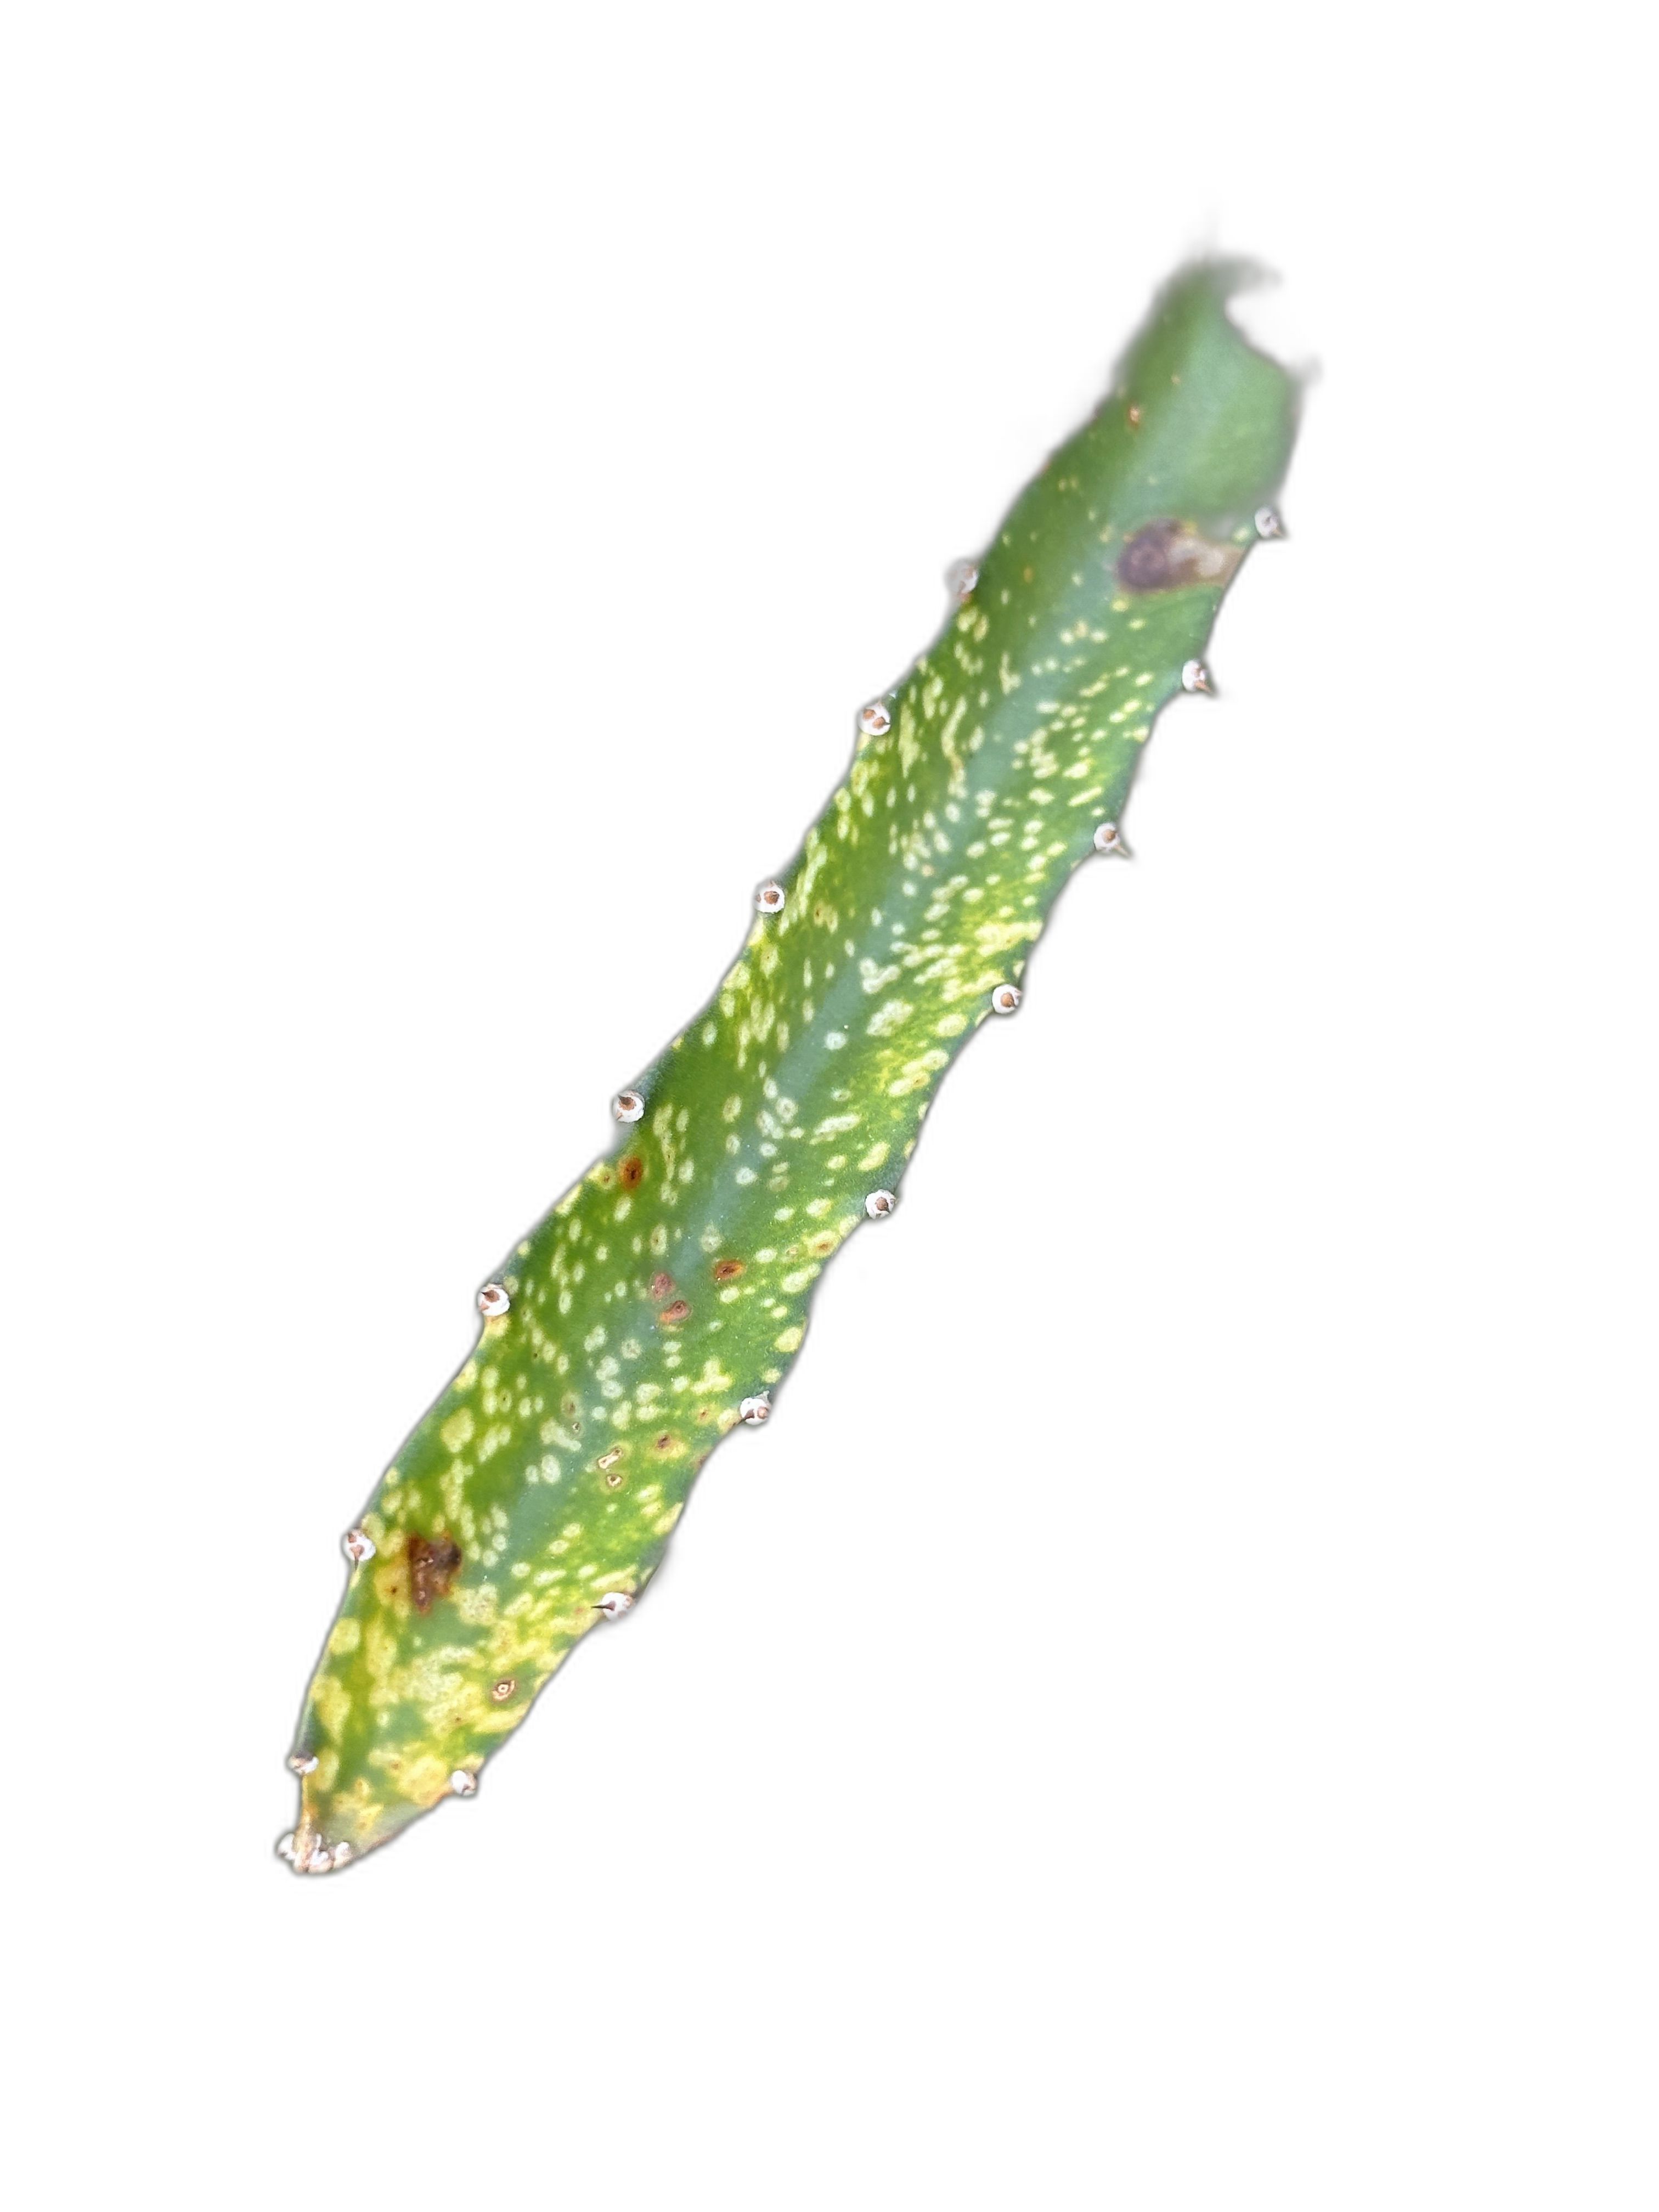
Label: Bad leaf